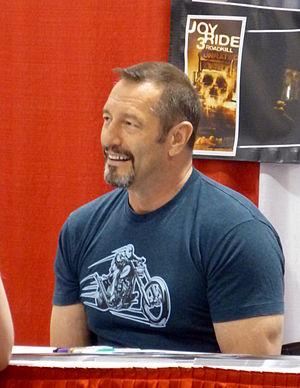
Ken Kirzinger, né le 4 novembre 1959 à Saskatchewan au Canada, est un acteur et cascadeur canadien.